Earthstar Thunder Gull

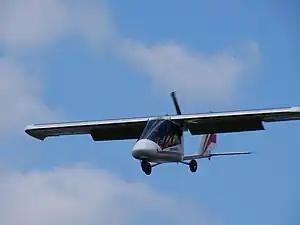
Earthstar Thunder Gull Odyssey

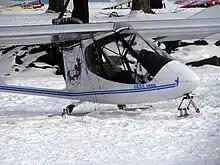
Gull 2000 on skis

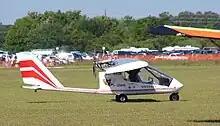
Thunder Gull Odyssey

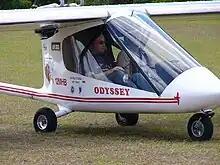
Thunder Gull Odyssey showing the unusual staggered side-by-side seating arrangement

The Earthstar Thunder Gull is a family of cantilever high-wing, tricycle gear ultralight aircraft, manufactured by Earthstar Aircraft of Santa Margarita, California as a kit for amateur construction or as a completed aircraft.